Margaret George Shello

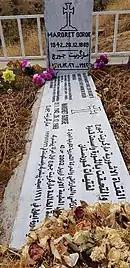
Shello's grave in Dūra

Margaret George Shello was a Christian Assyrian woman, born on 21 January 1942 in the village Dūra, located in the mountainous Barwari region in the Duhok Governorate. Shello had a sister (Rosa) and a brother. Her father was recruited to the Kurdish cause in 1961 by Mustafa Barzani. Shello's father at some point attempted to marry her to one of his business partners but she did not approve of the marriage and refused to live with her "husband".